George II Šubić of Bribir

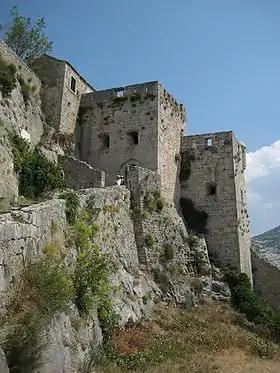
Juraj II Šubić ruled from the Klis Fortress

George II Šubić of Bribir (1275 – Klis, 15 December 1328) was a Croatian nobleman, a member of the Šubić noble family, who ruled from the Klis Fortress.